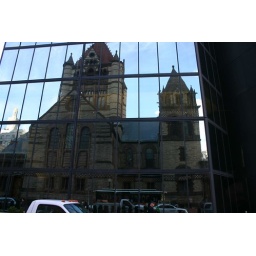
Reflection of Church in glass building in Boston